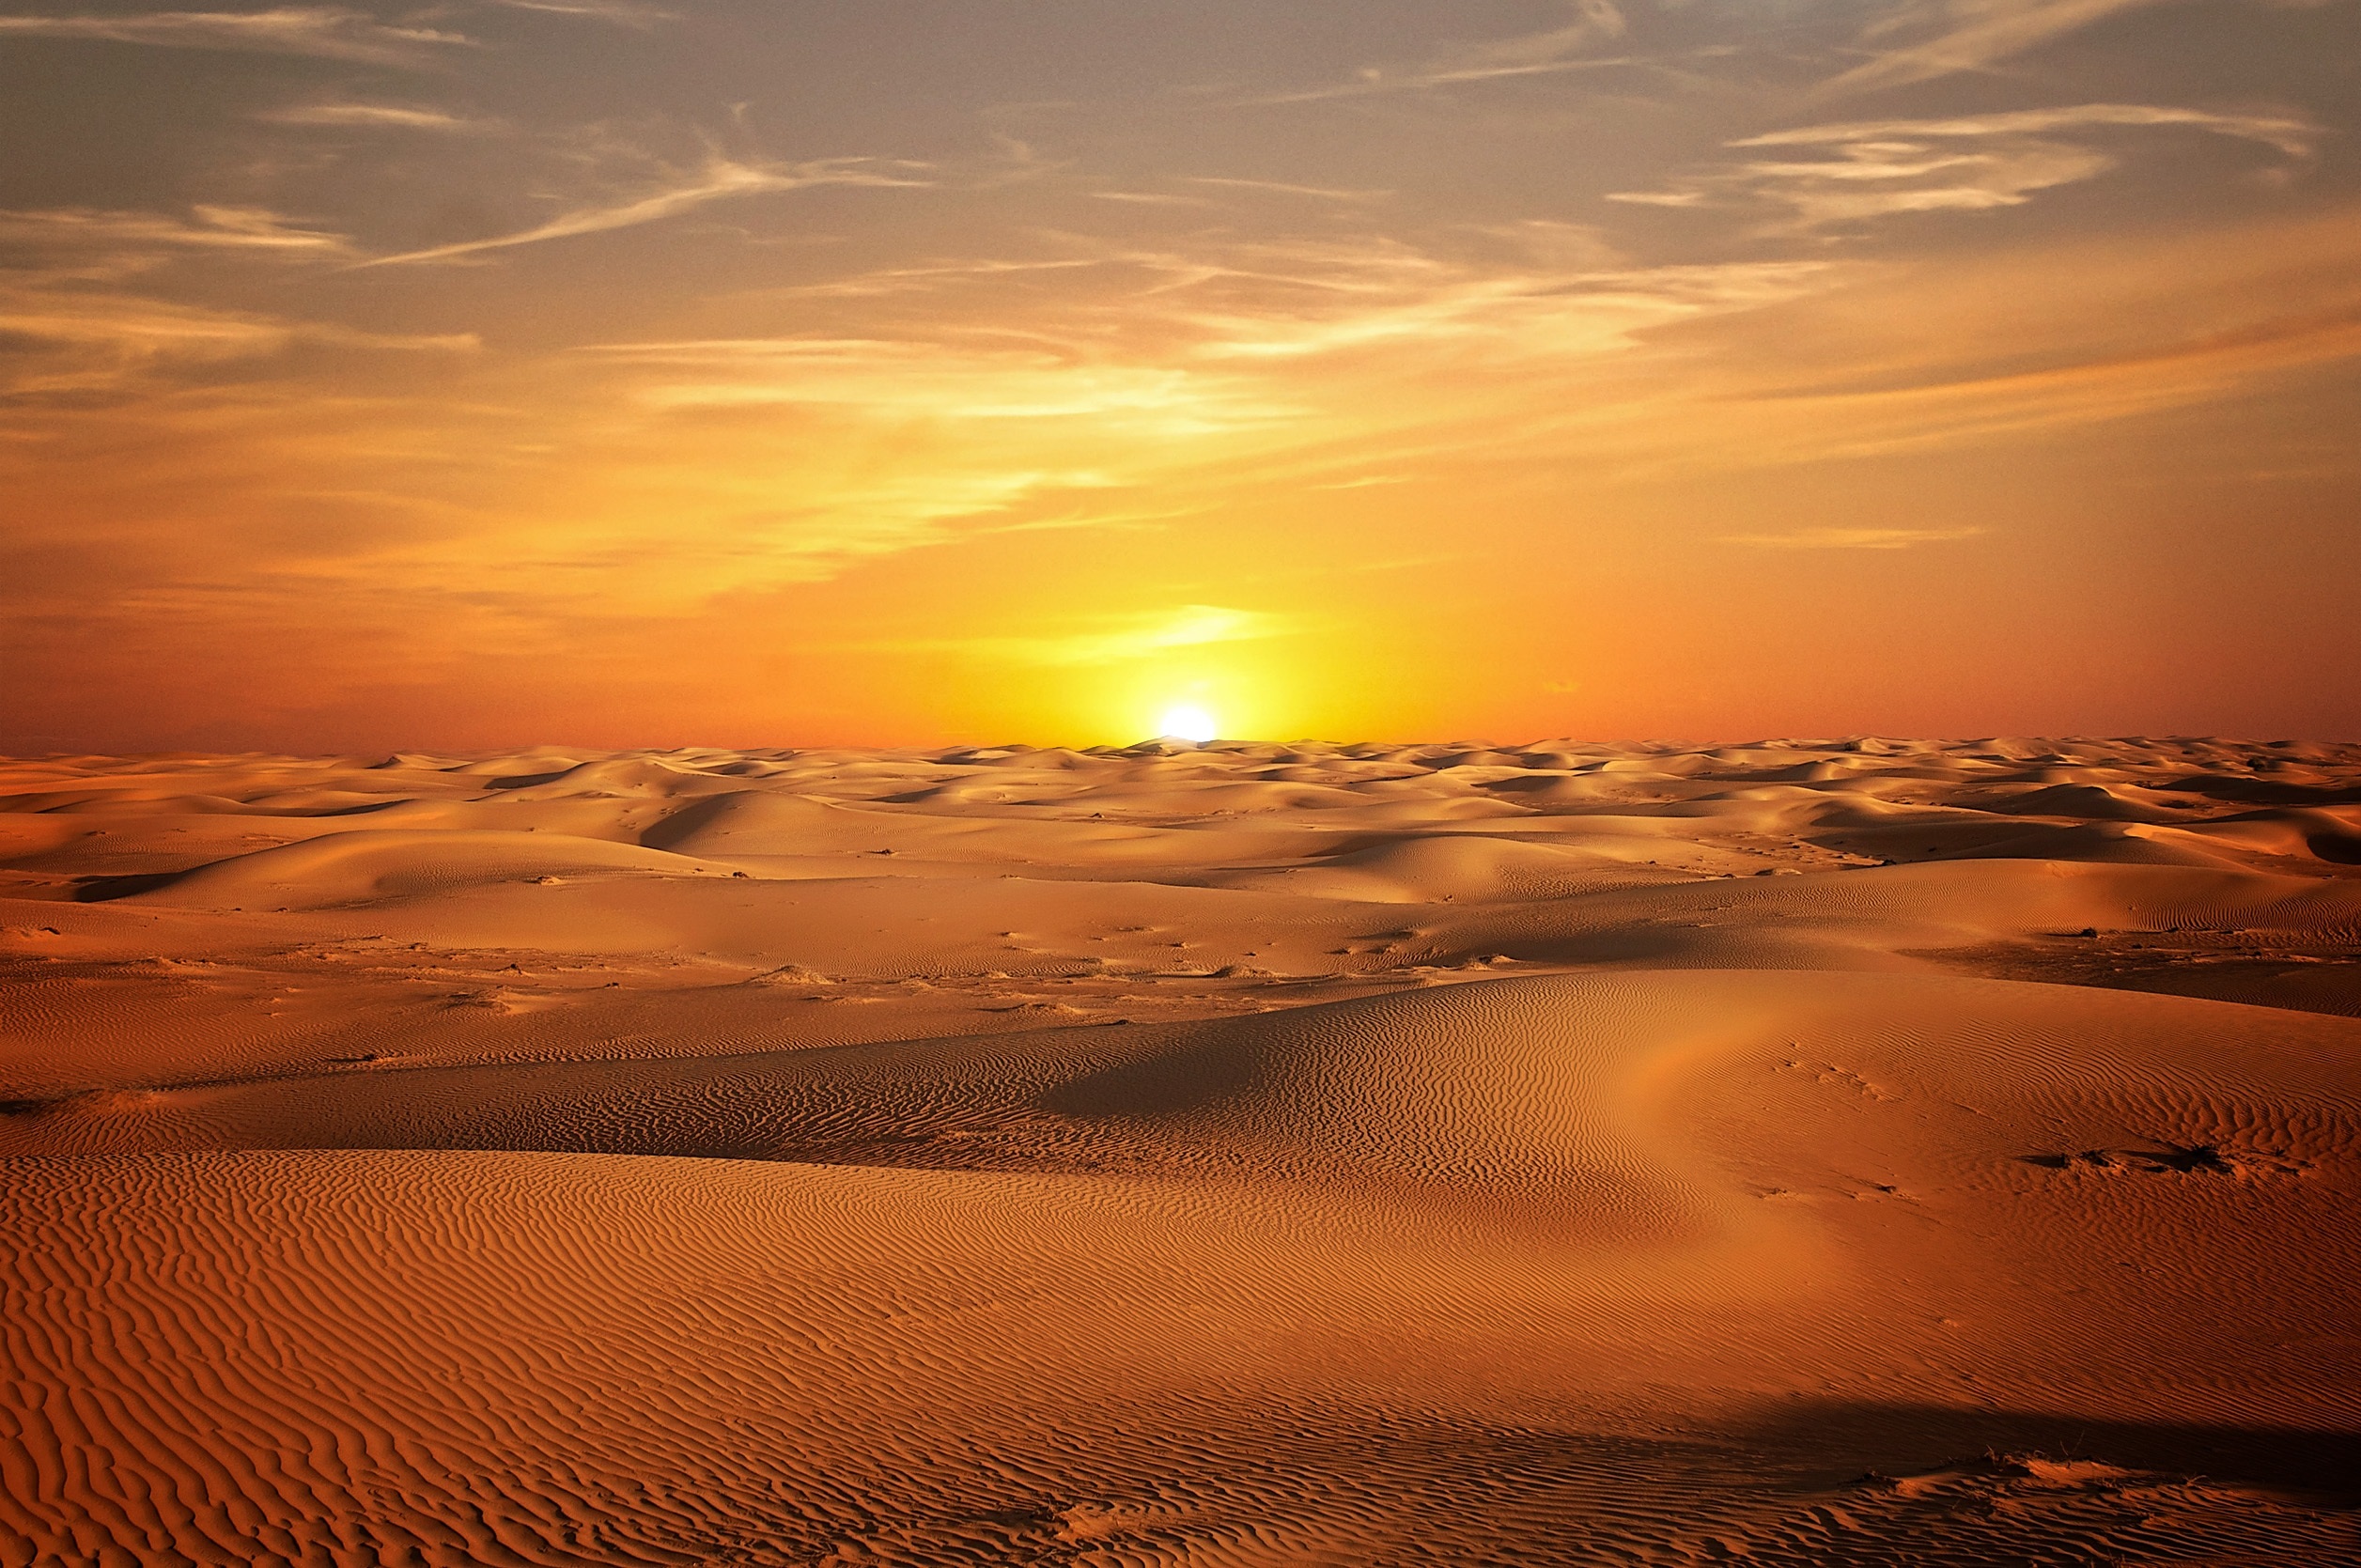
landscape, sea, sand, horizon, sky, sun, sunrise, sunset, sunlight, desert, dawn, dusk, lighting, material, habitat, sahara, weather mood, landform, erg, natural environment, geographical feature, aeolian landform